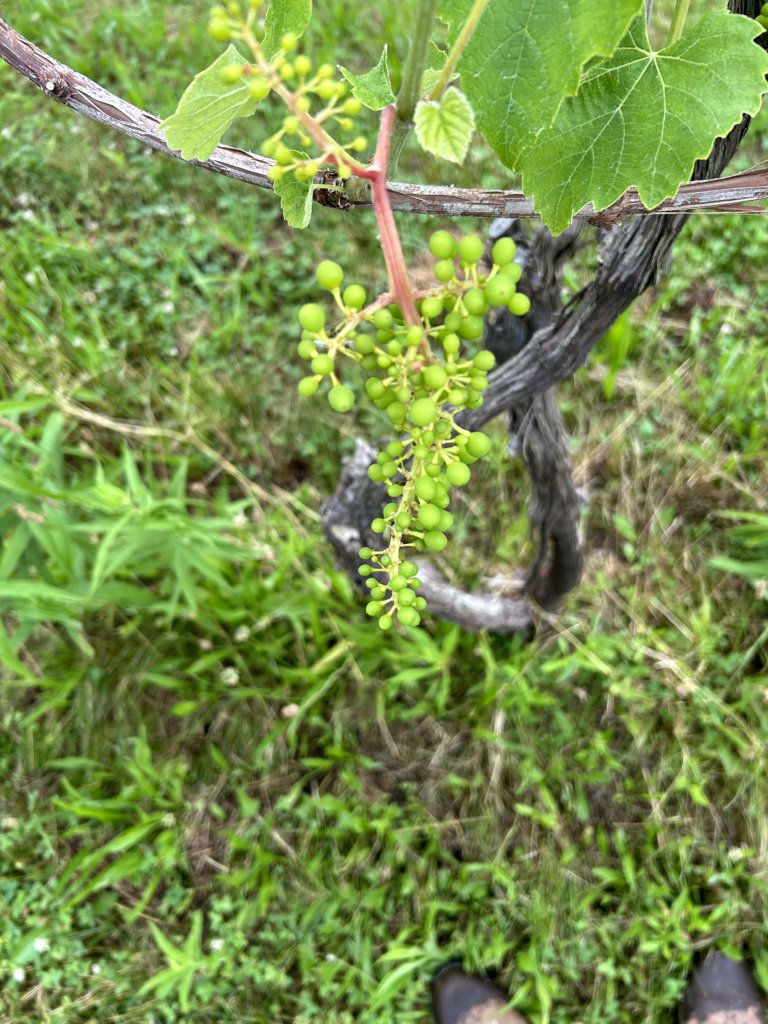
Berries visible: 133
Grape clusters: 1